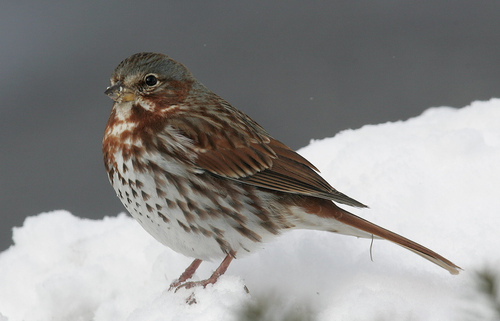
a fat white and brown breast with a gray crown.
this is a bird with a white belly, brown wings and a brown head.
a small round bird with a small head and beak in comparison to its body.
a medium sized bird that has tones of brown with a short pointed bill
this small bird has mixed brown and white feathers with a small beak and tiny head.
this bird has white and rust-colored markings all over, except for its gray head and tiny black beak.
this bird is brown withwhite and has a very short beak.
a very small brown and white bird that is round.
this bird has a brown crown as well as brown and white feathers.
this bird is small and brown, with a white breast and grey crown.
Species: Fox Sparrow